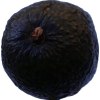
Label: black_avocado